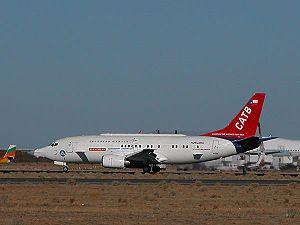
Le Lockheed Martin Catbird est un avion américain modifié à partir d'un avion de ligne Boeing 737-330. Il a servi notamment au développement de l'avion multirôle F-35 Lightning II.